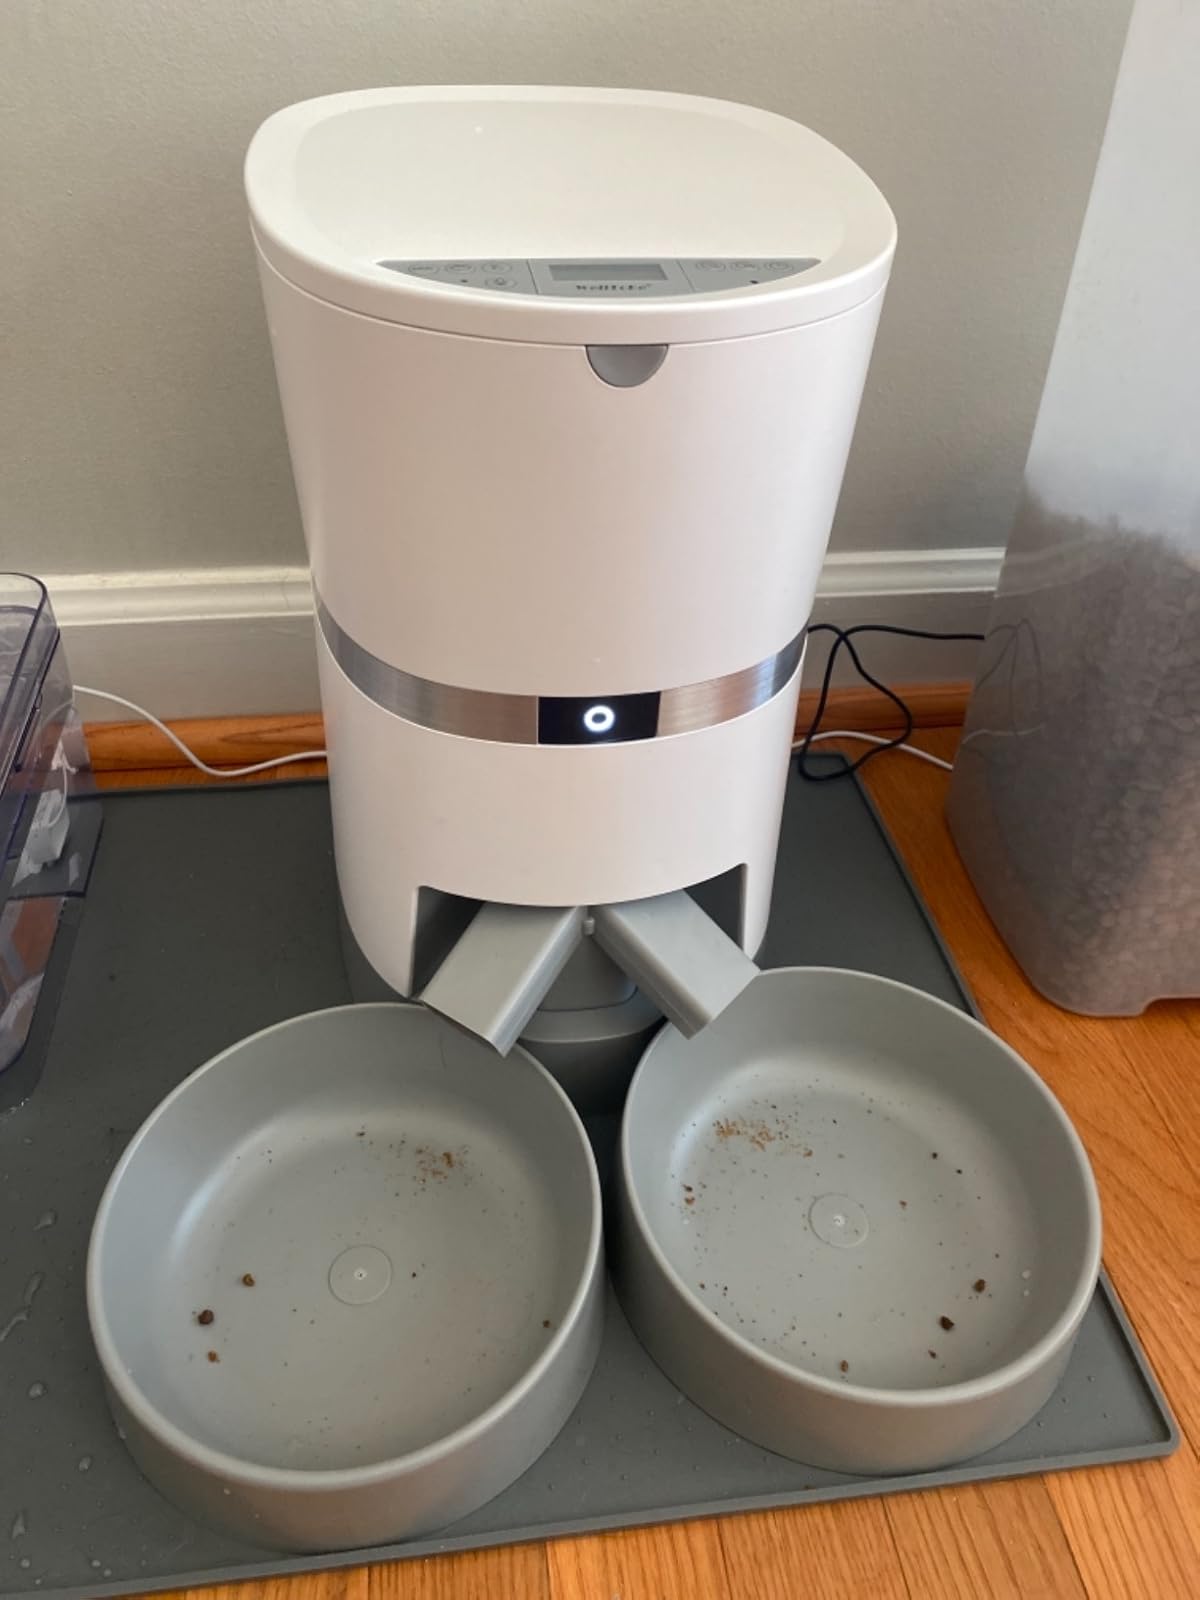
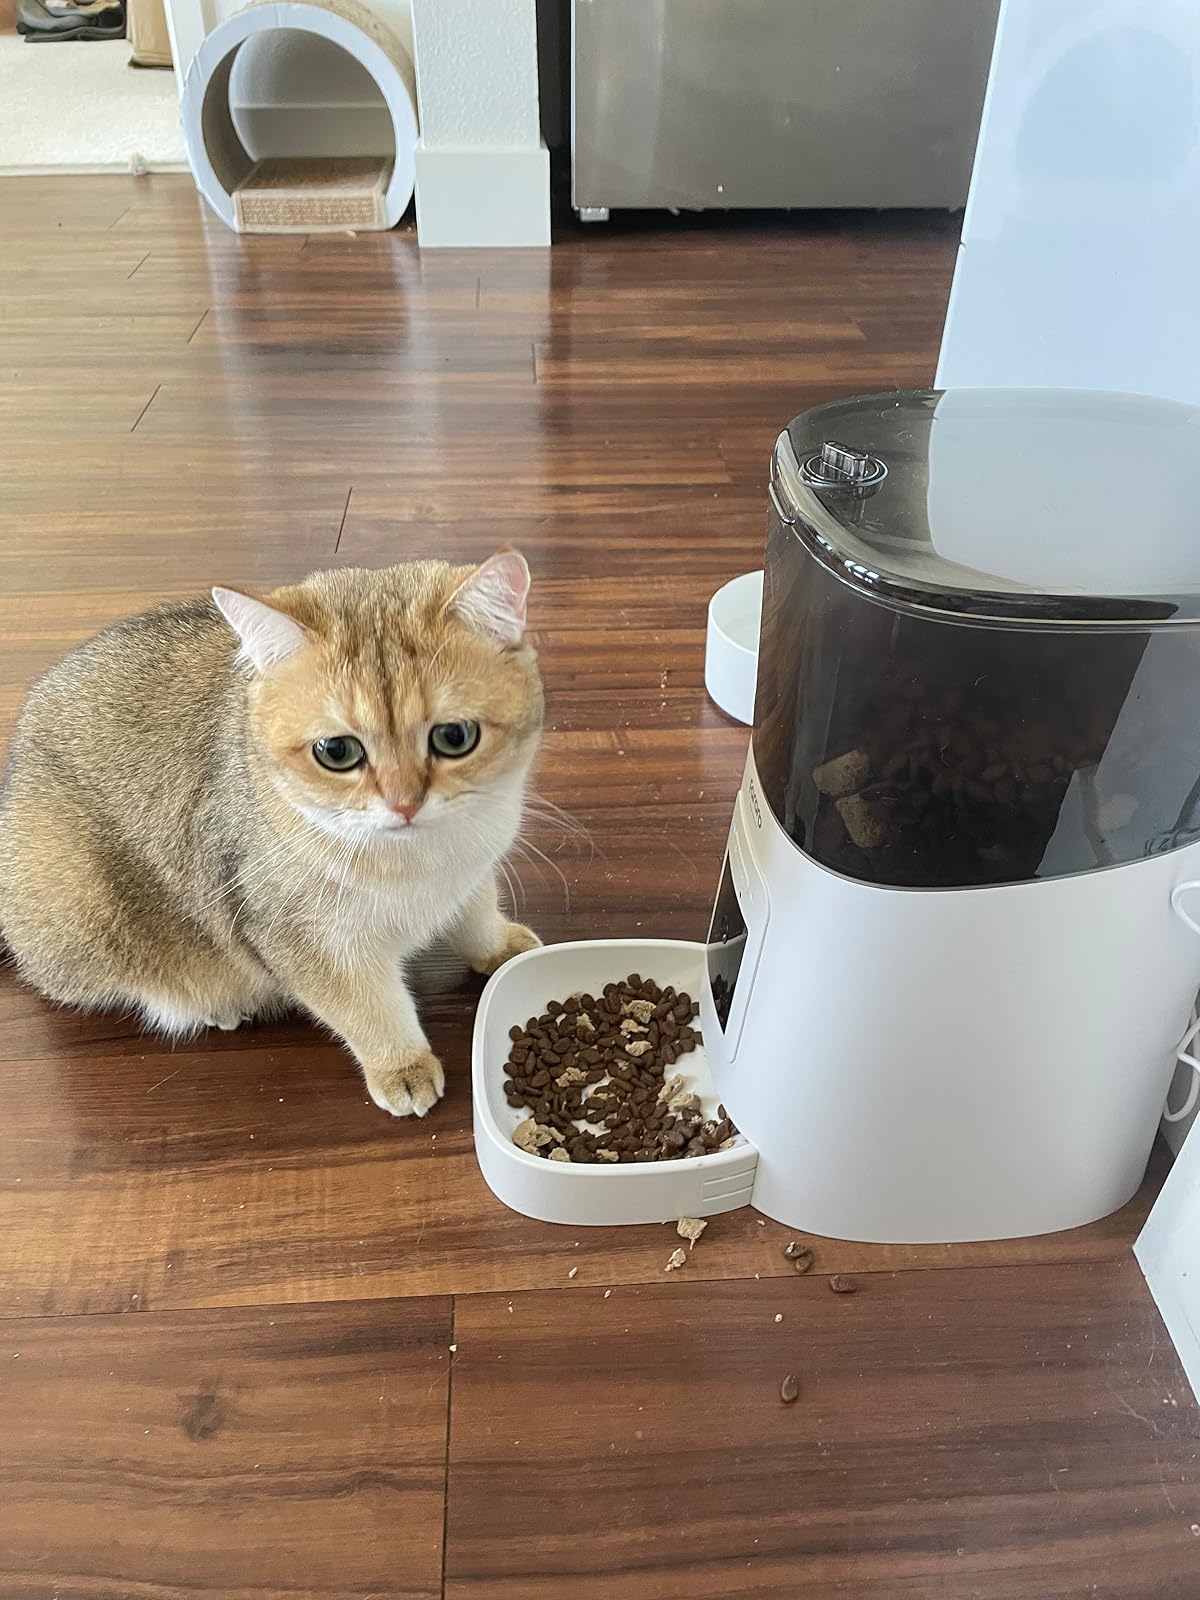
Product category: items_feeder
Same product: no